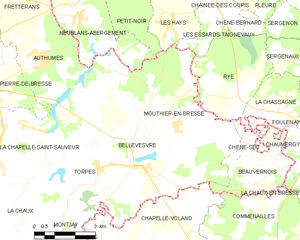
Carte des communes françaises